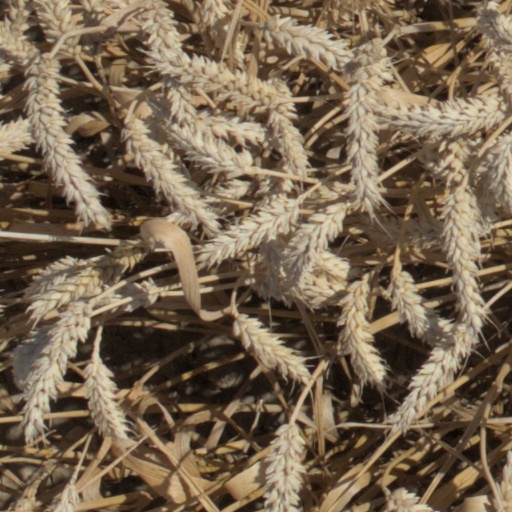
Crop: wheat